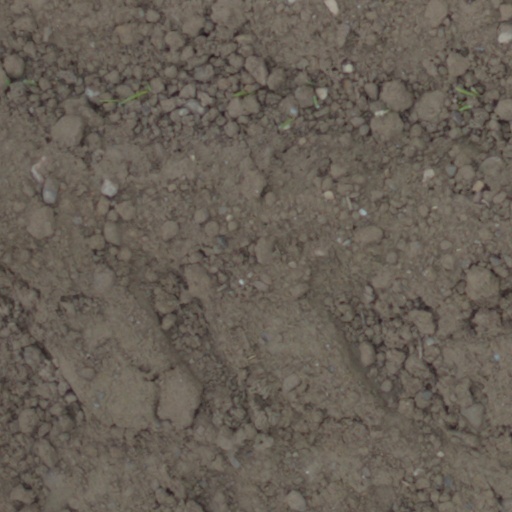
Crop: wheat